New Orleans East

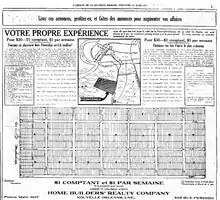
Advertisement for proposed development "Flowerdale", from "The New Orleans Bee" in 1914; the area was not developed as planned and is now under a landfill.

Until the late 19th century, this area was outside of the city limits of New Orleans, although within Orleans Parish.